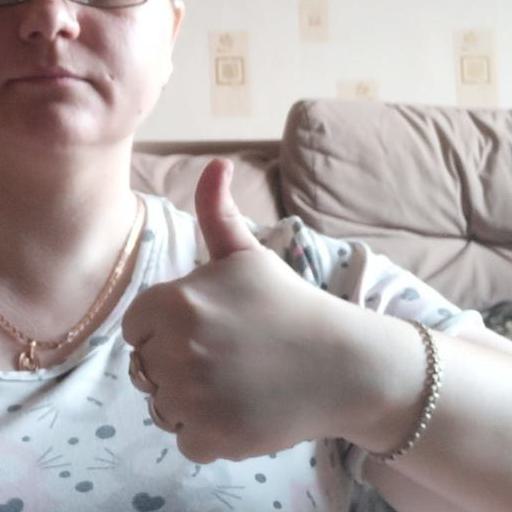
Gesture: like